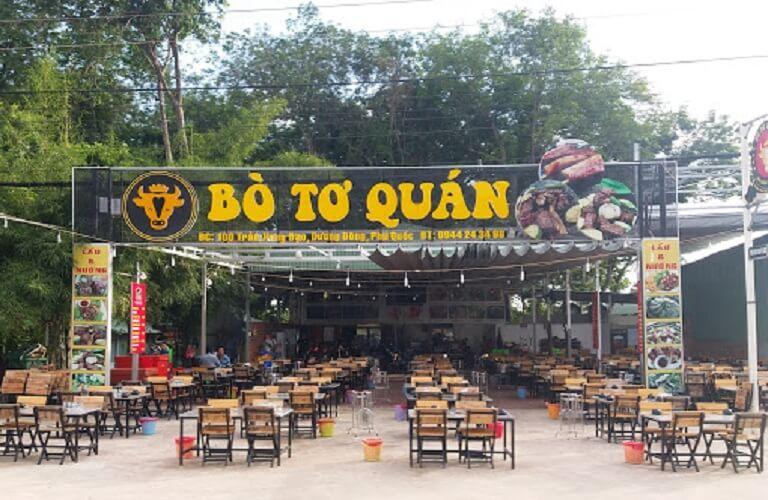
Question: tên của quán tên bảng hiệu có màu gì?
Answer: tên của quán trên bảng hiệu có màu vàng